Purkinje fibers

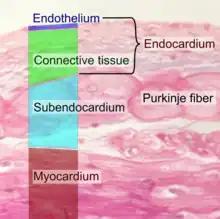
Purkinje fiber just beneath the endocardium

Purkinje fibers are a unique cardiac end-organ. Further histologic examination reveals that these fibers are split in ventricles walls. The electrical origin of atrial Purkinje fibers arrives from the sinoatrial node.